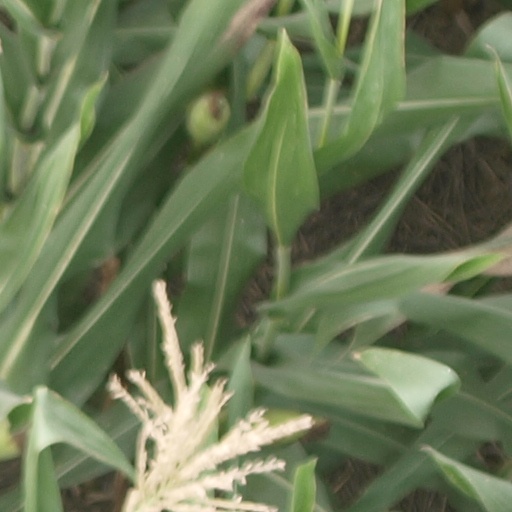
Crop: maize; corn